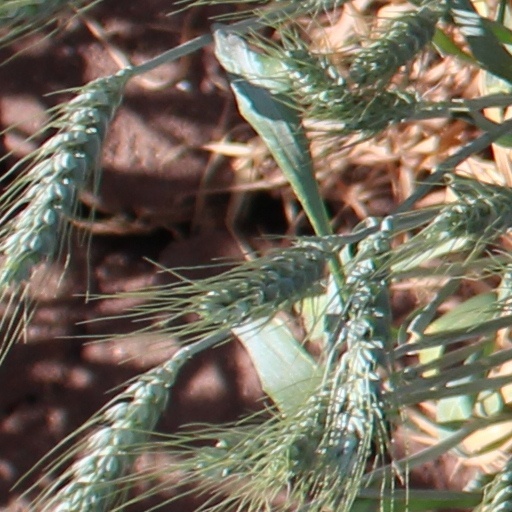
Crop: wheat